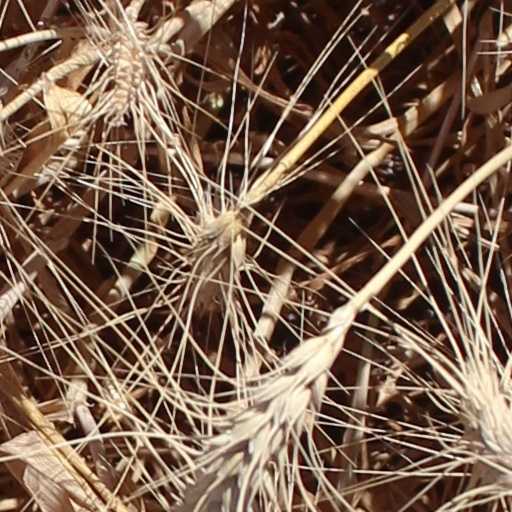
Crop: wheat